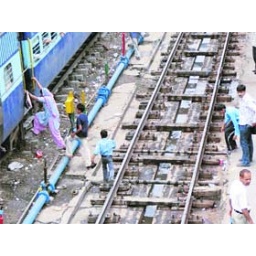
Unmindful of the lurking danger, passengers cross the railway track to board a train in